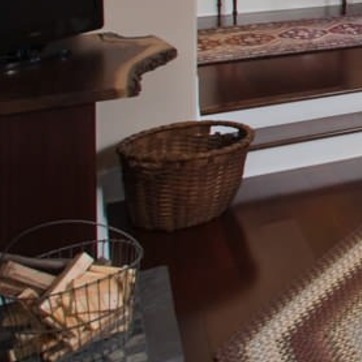
Material: other